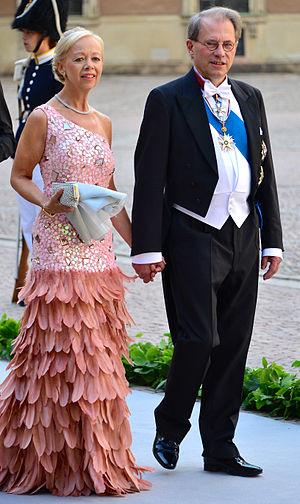
Présidente Per Westerberg et son épouse Ylwa Westerberg sur le chemin de l'église du château au palais royal à Stockholm avant le mariage entre la princesse Madeleine et Christopher O'Neill 8 Juin 2013. Español: Speaker Per Westerberg y su esposa Ylwa Westerberg en el camino a la iglesia del castillo en el Palacio Real de Estocolmo antes de la boda entre la princesa Magdalena y Christopher O'Neill 08 de junio 2013.